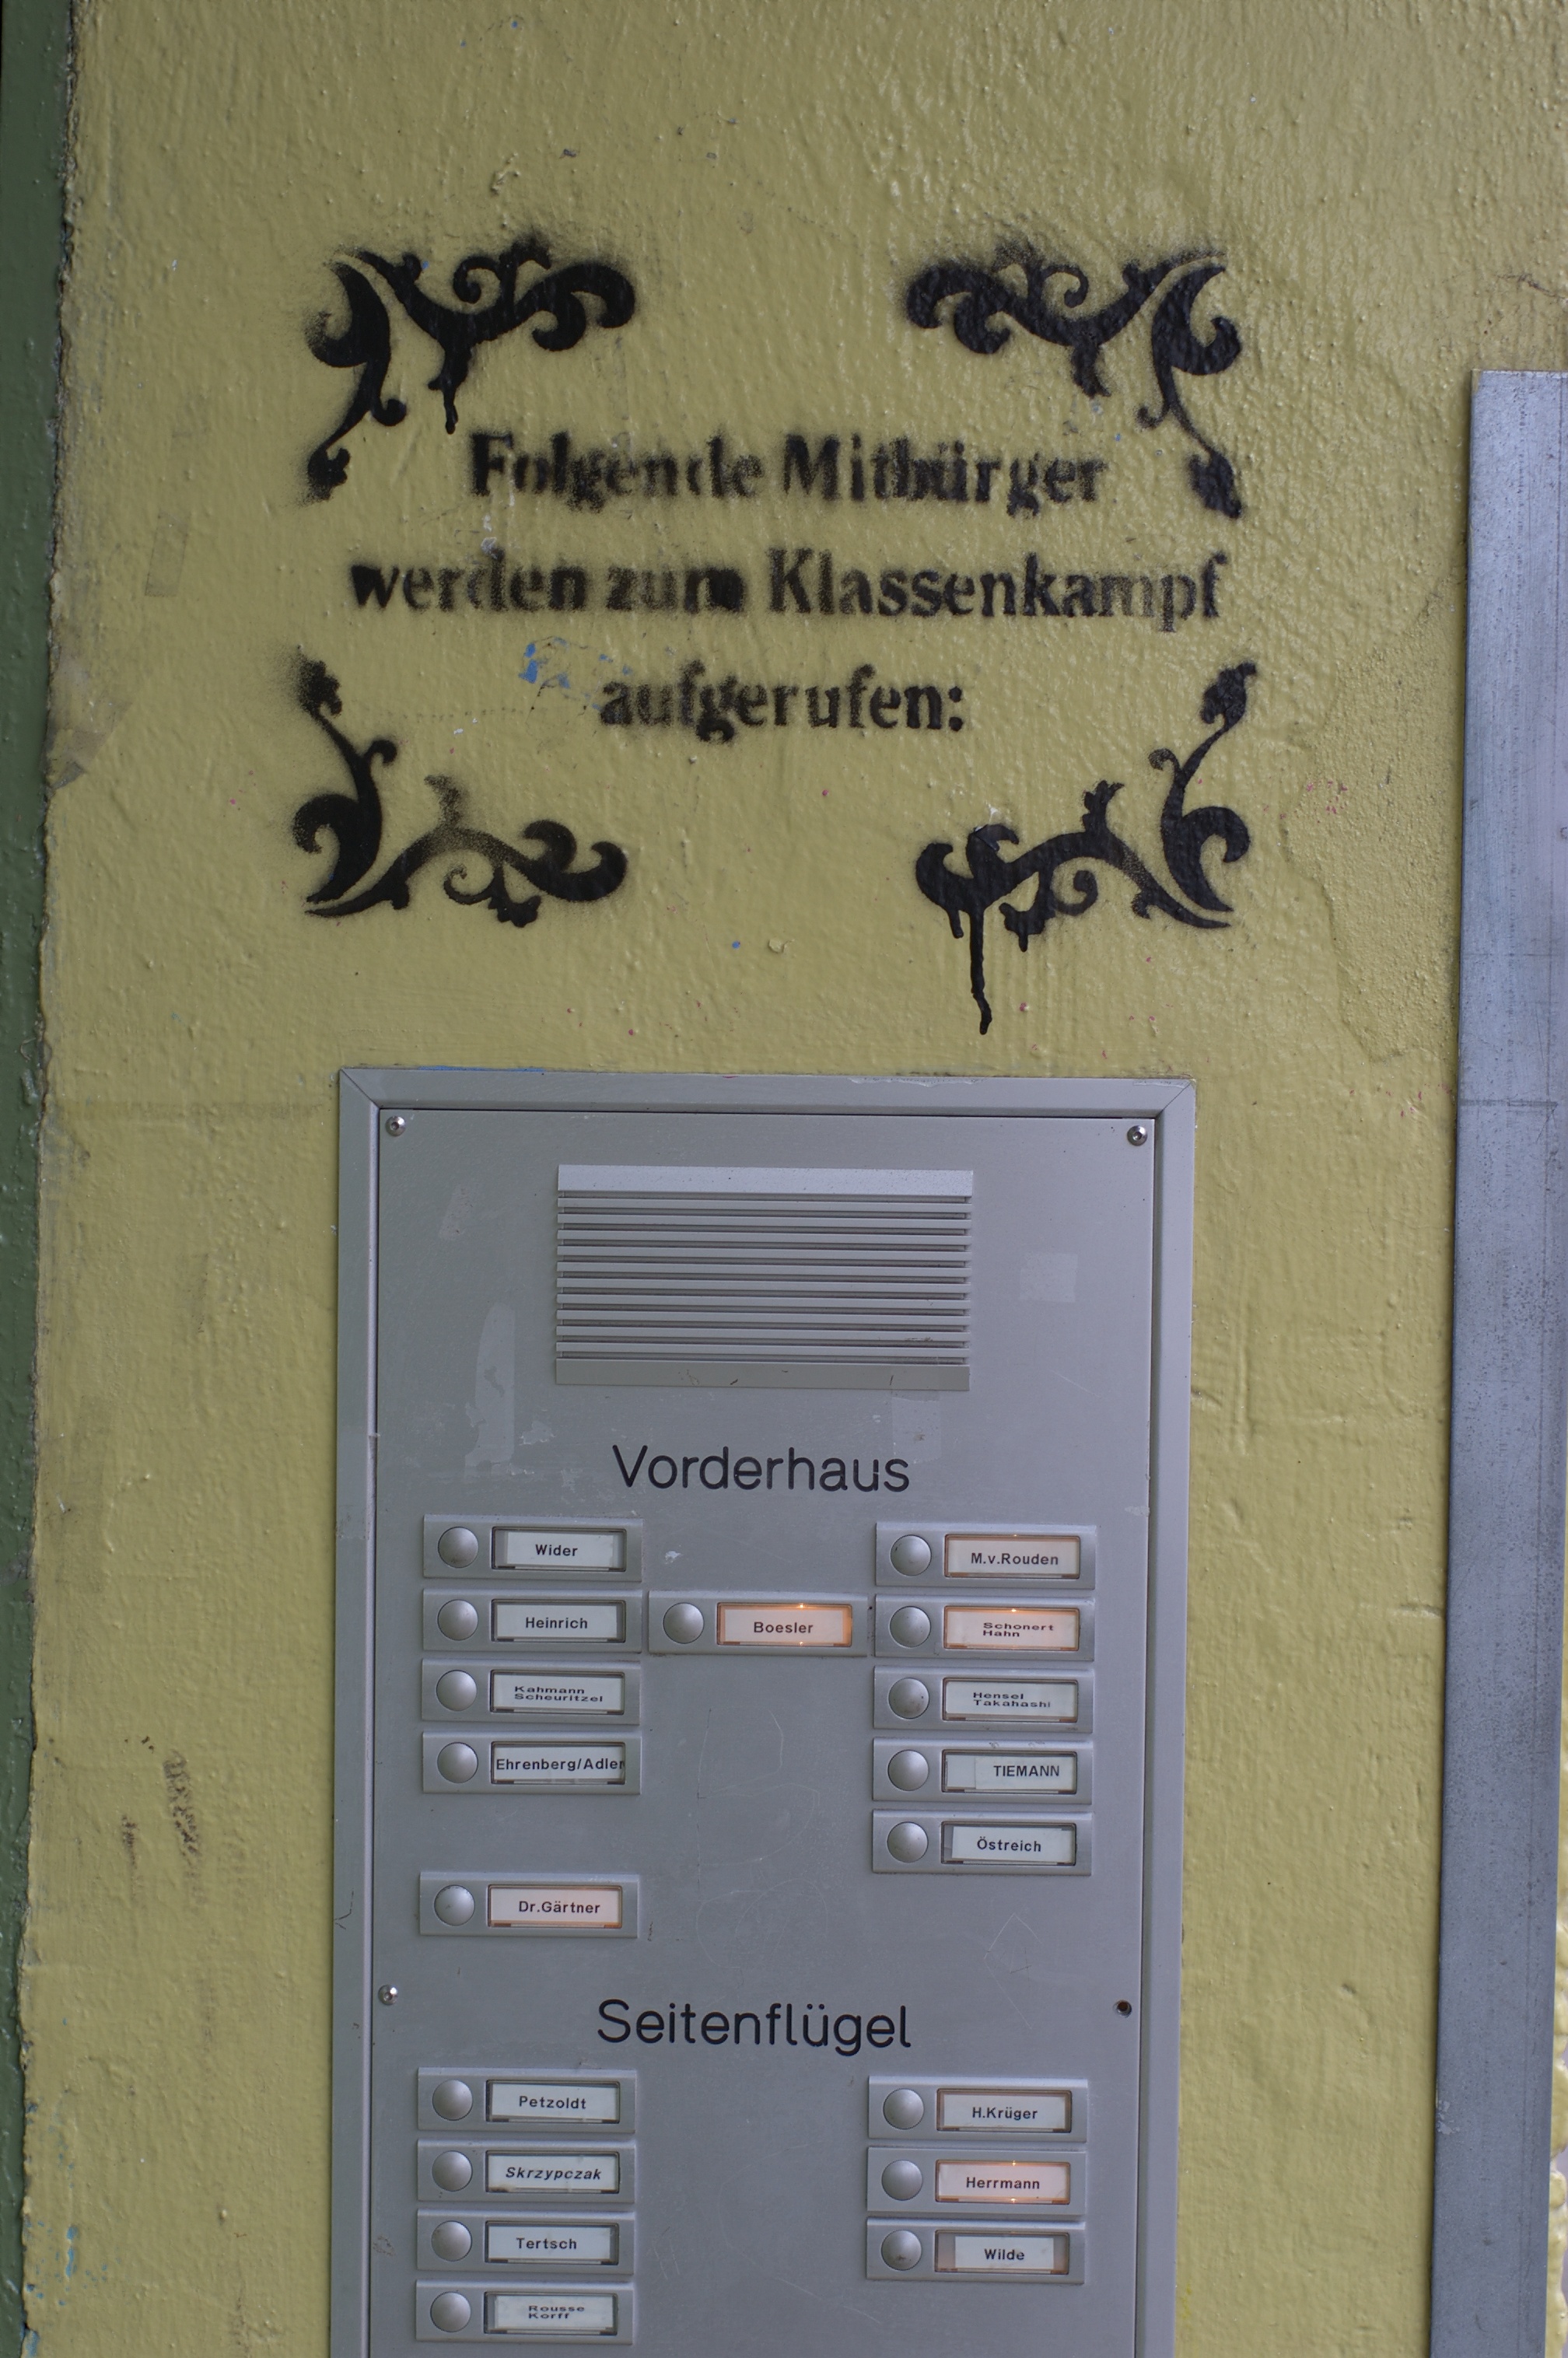
number, wall, art, 50mm, text, signs, rawtherapee, pentax, lenstagged, steffenzahn, k100d, schilder, fa50, fa50mm, smcpentaxfa11450mm, pentaxfa50mm, smcpfa50mmf14